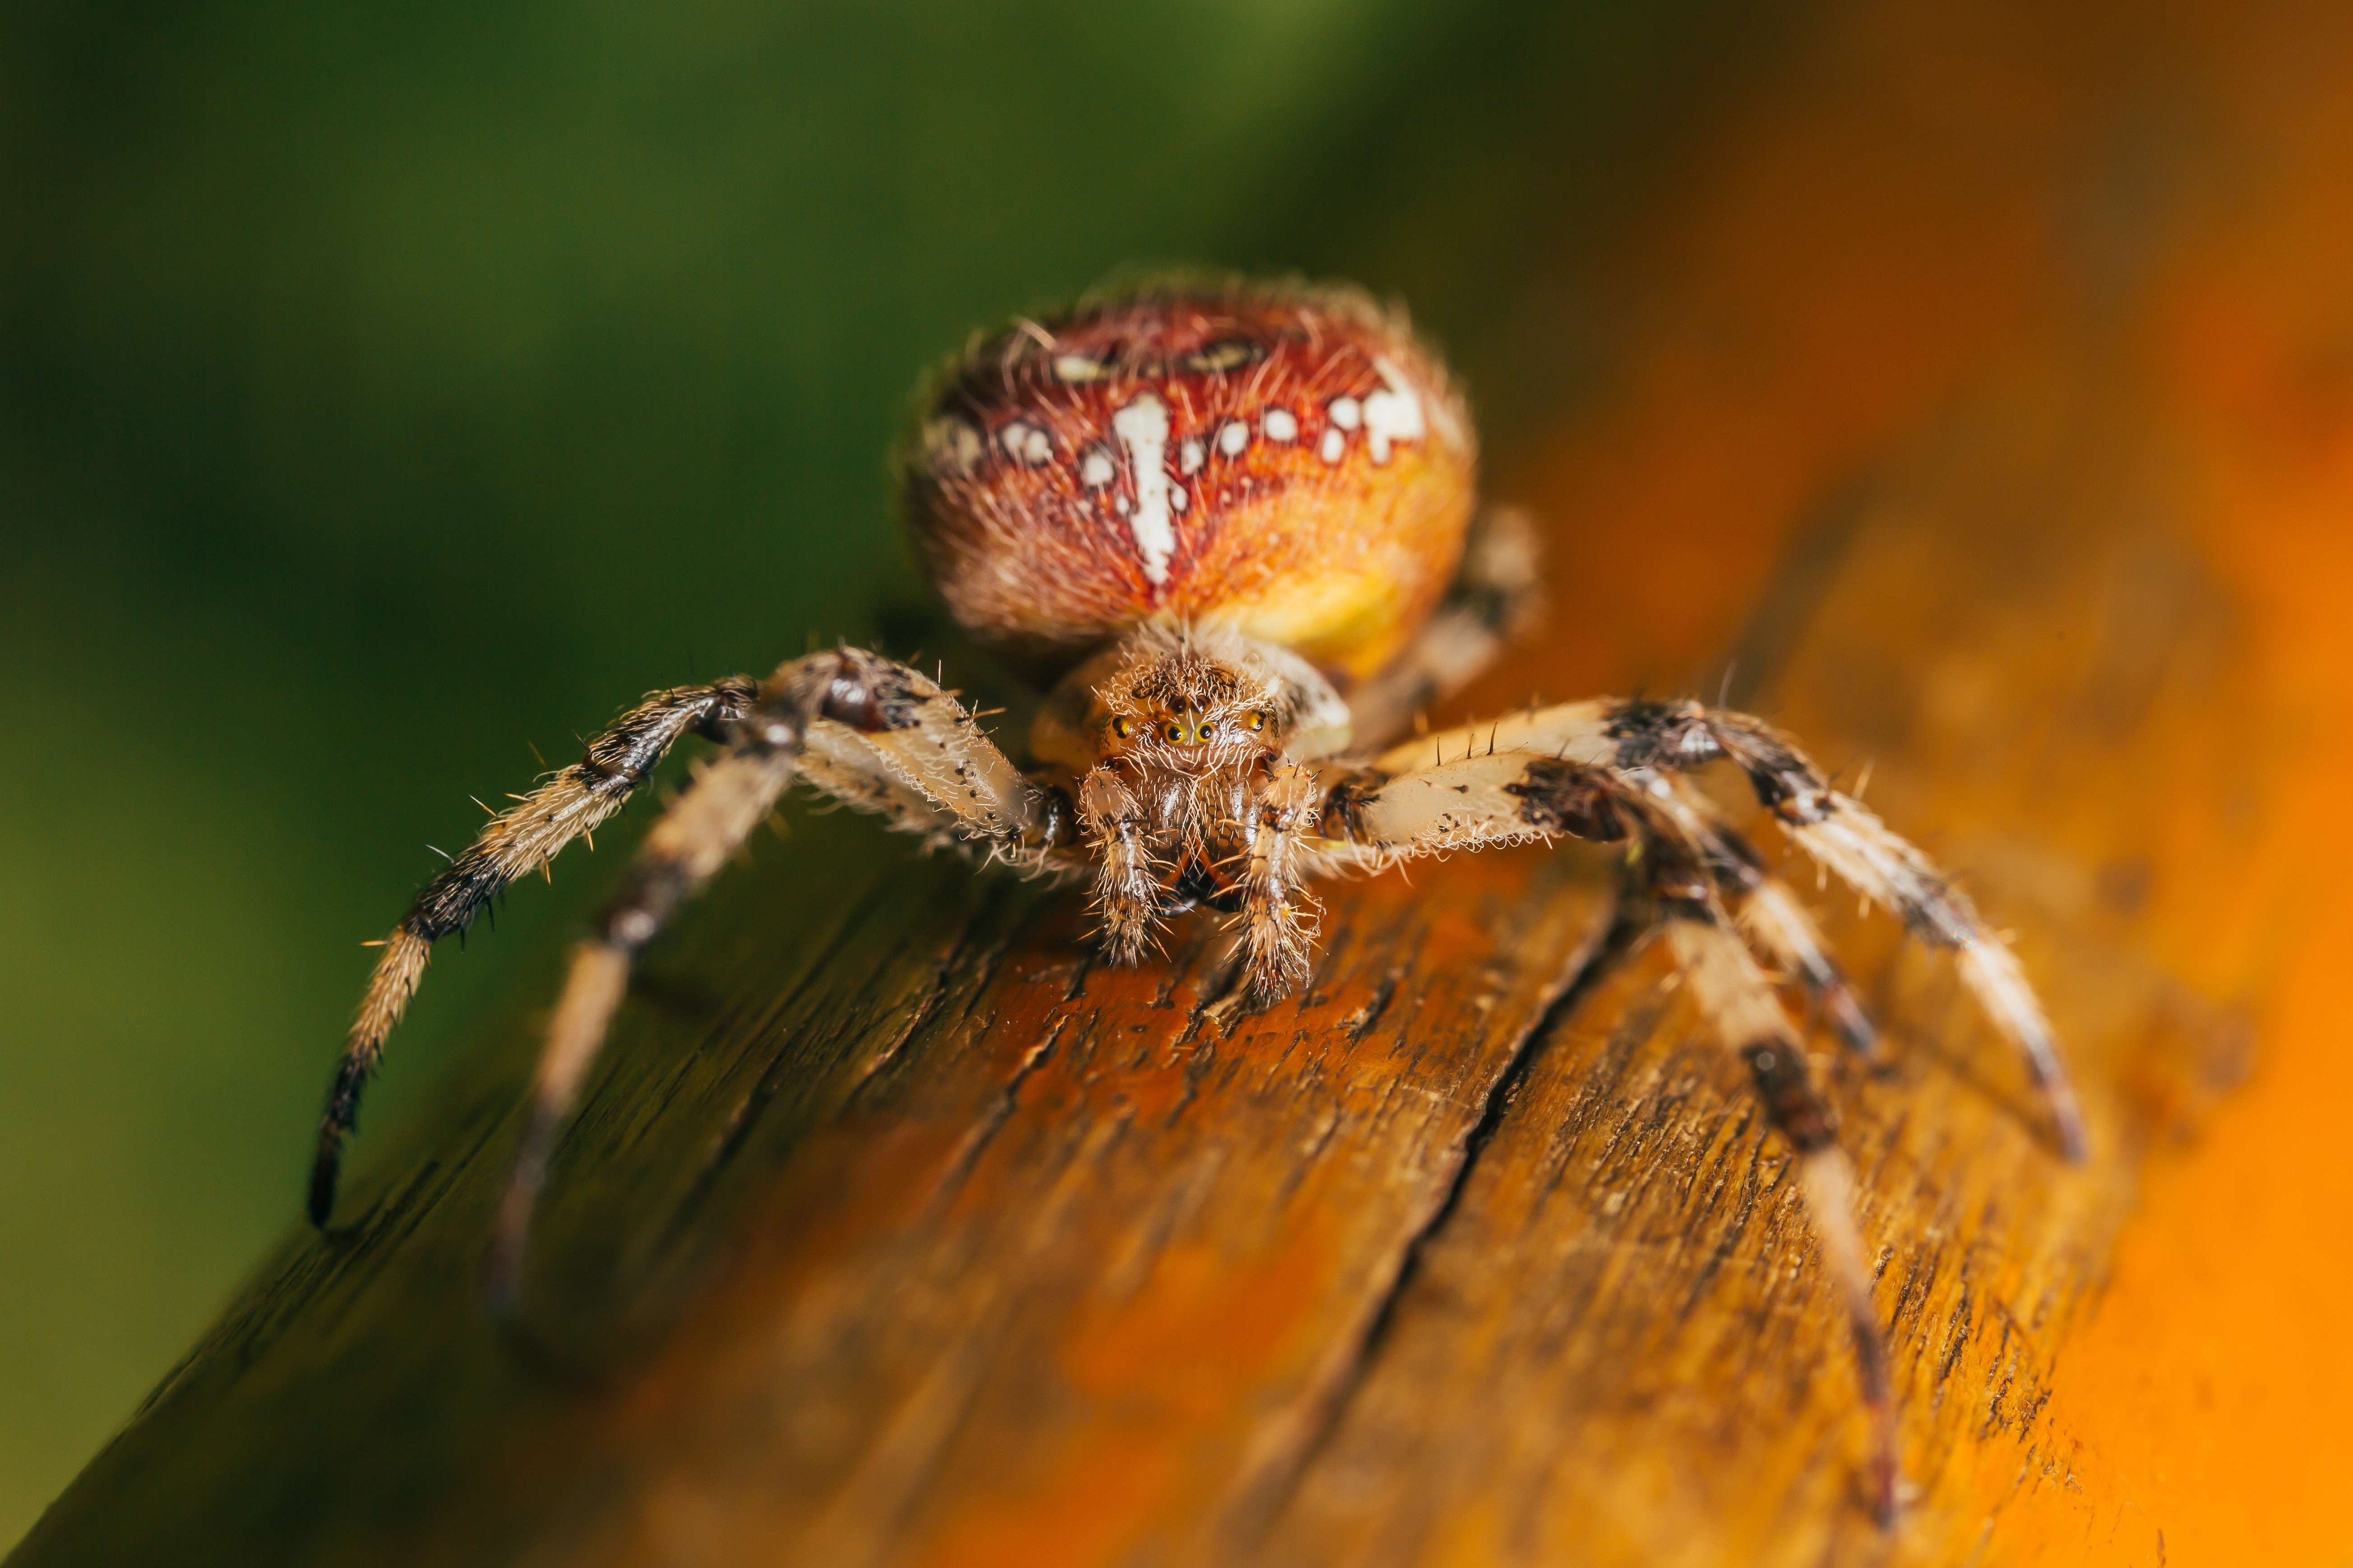
nature, photography, flower, animal, macro, fauna, invertebrate, close up, spider, arachnid, macro photography, european garden spider, araneus, plant stem, orb weaver spider